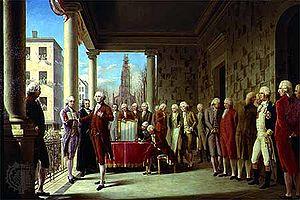
Épidémie de variole à Port Jackson en Australie. Elle se diffuse parmi les aborigènes de la région dont la moitié est décimée.
Cette page concerne des événements d'actualité qui se sont produits durant l'année 1789 du calendrier grégorien aux États-Unis.